The Resistance (album)

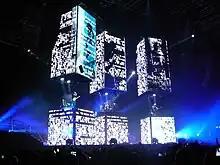
Muse performing at the Birmingham NIA

Muse announced the title "The Resistance" on their Twitter page on 22 May, while the first song was officially announced as "United States of Eurasia" on the official band website, deciphered by fans from a picture of a piece of sheet music held by Bellamy in a photo uploaded on the Twitter page.